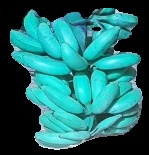
Variety: elakki-bale
Grade: grade3